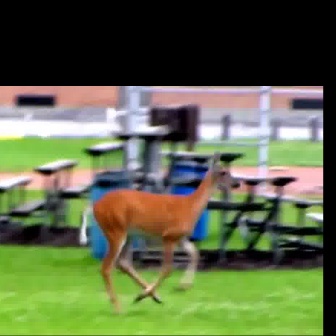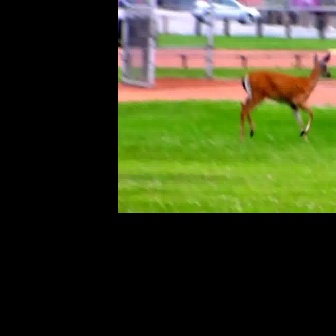
  Please identify the target specified by the bounding box [77,151,239,313] in the first image and locate it in the second image. Return the coordinates in [x_min,y_min,x_max,y_max] format.
Answer: [238,50,331,143]